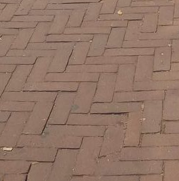
Surface type: paving stones